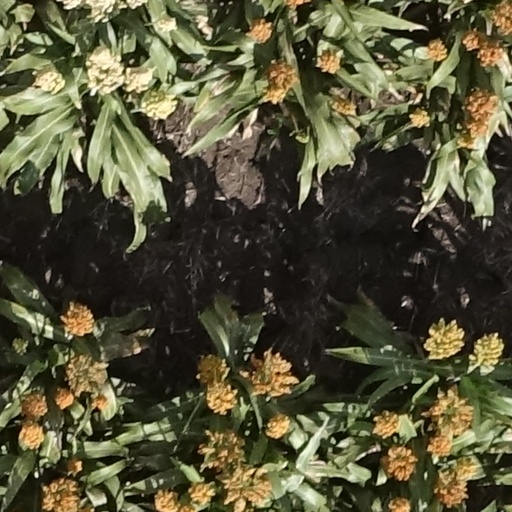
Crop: sorghum